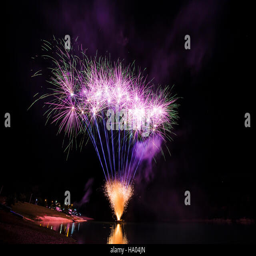
show with large colorful fireworks in the dark sky